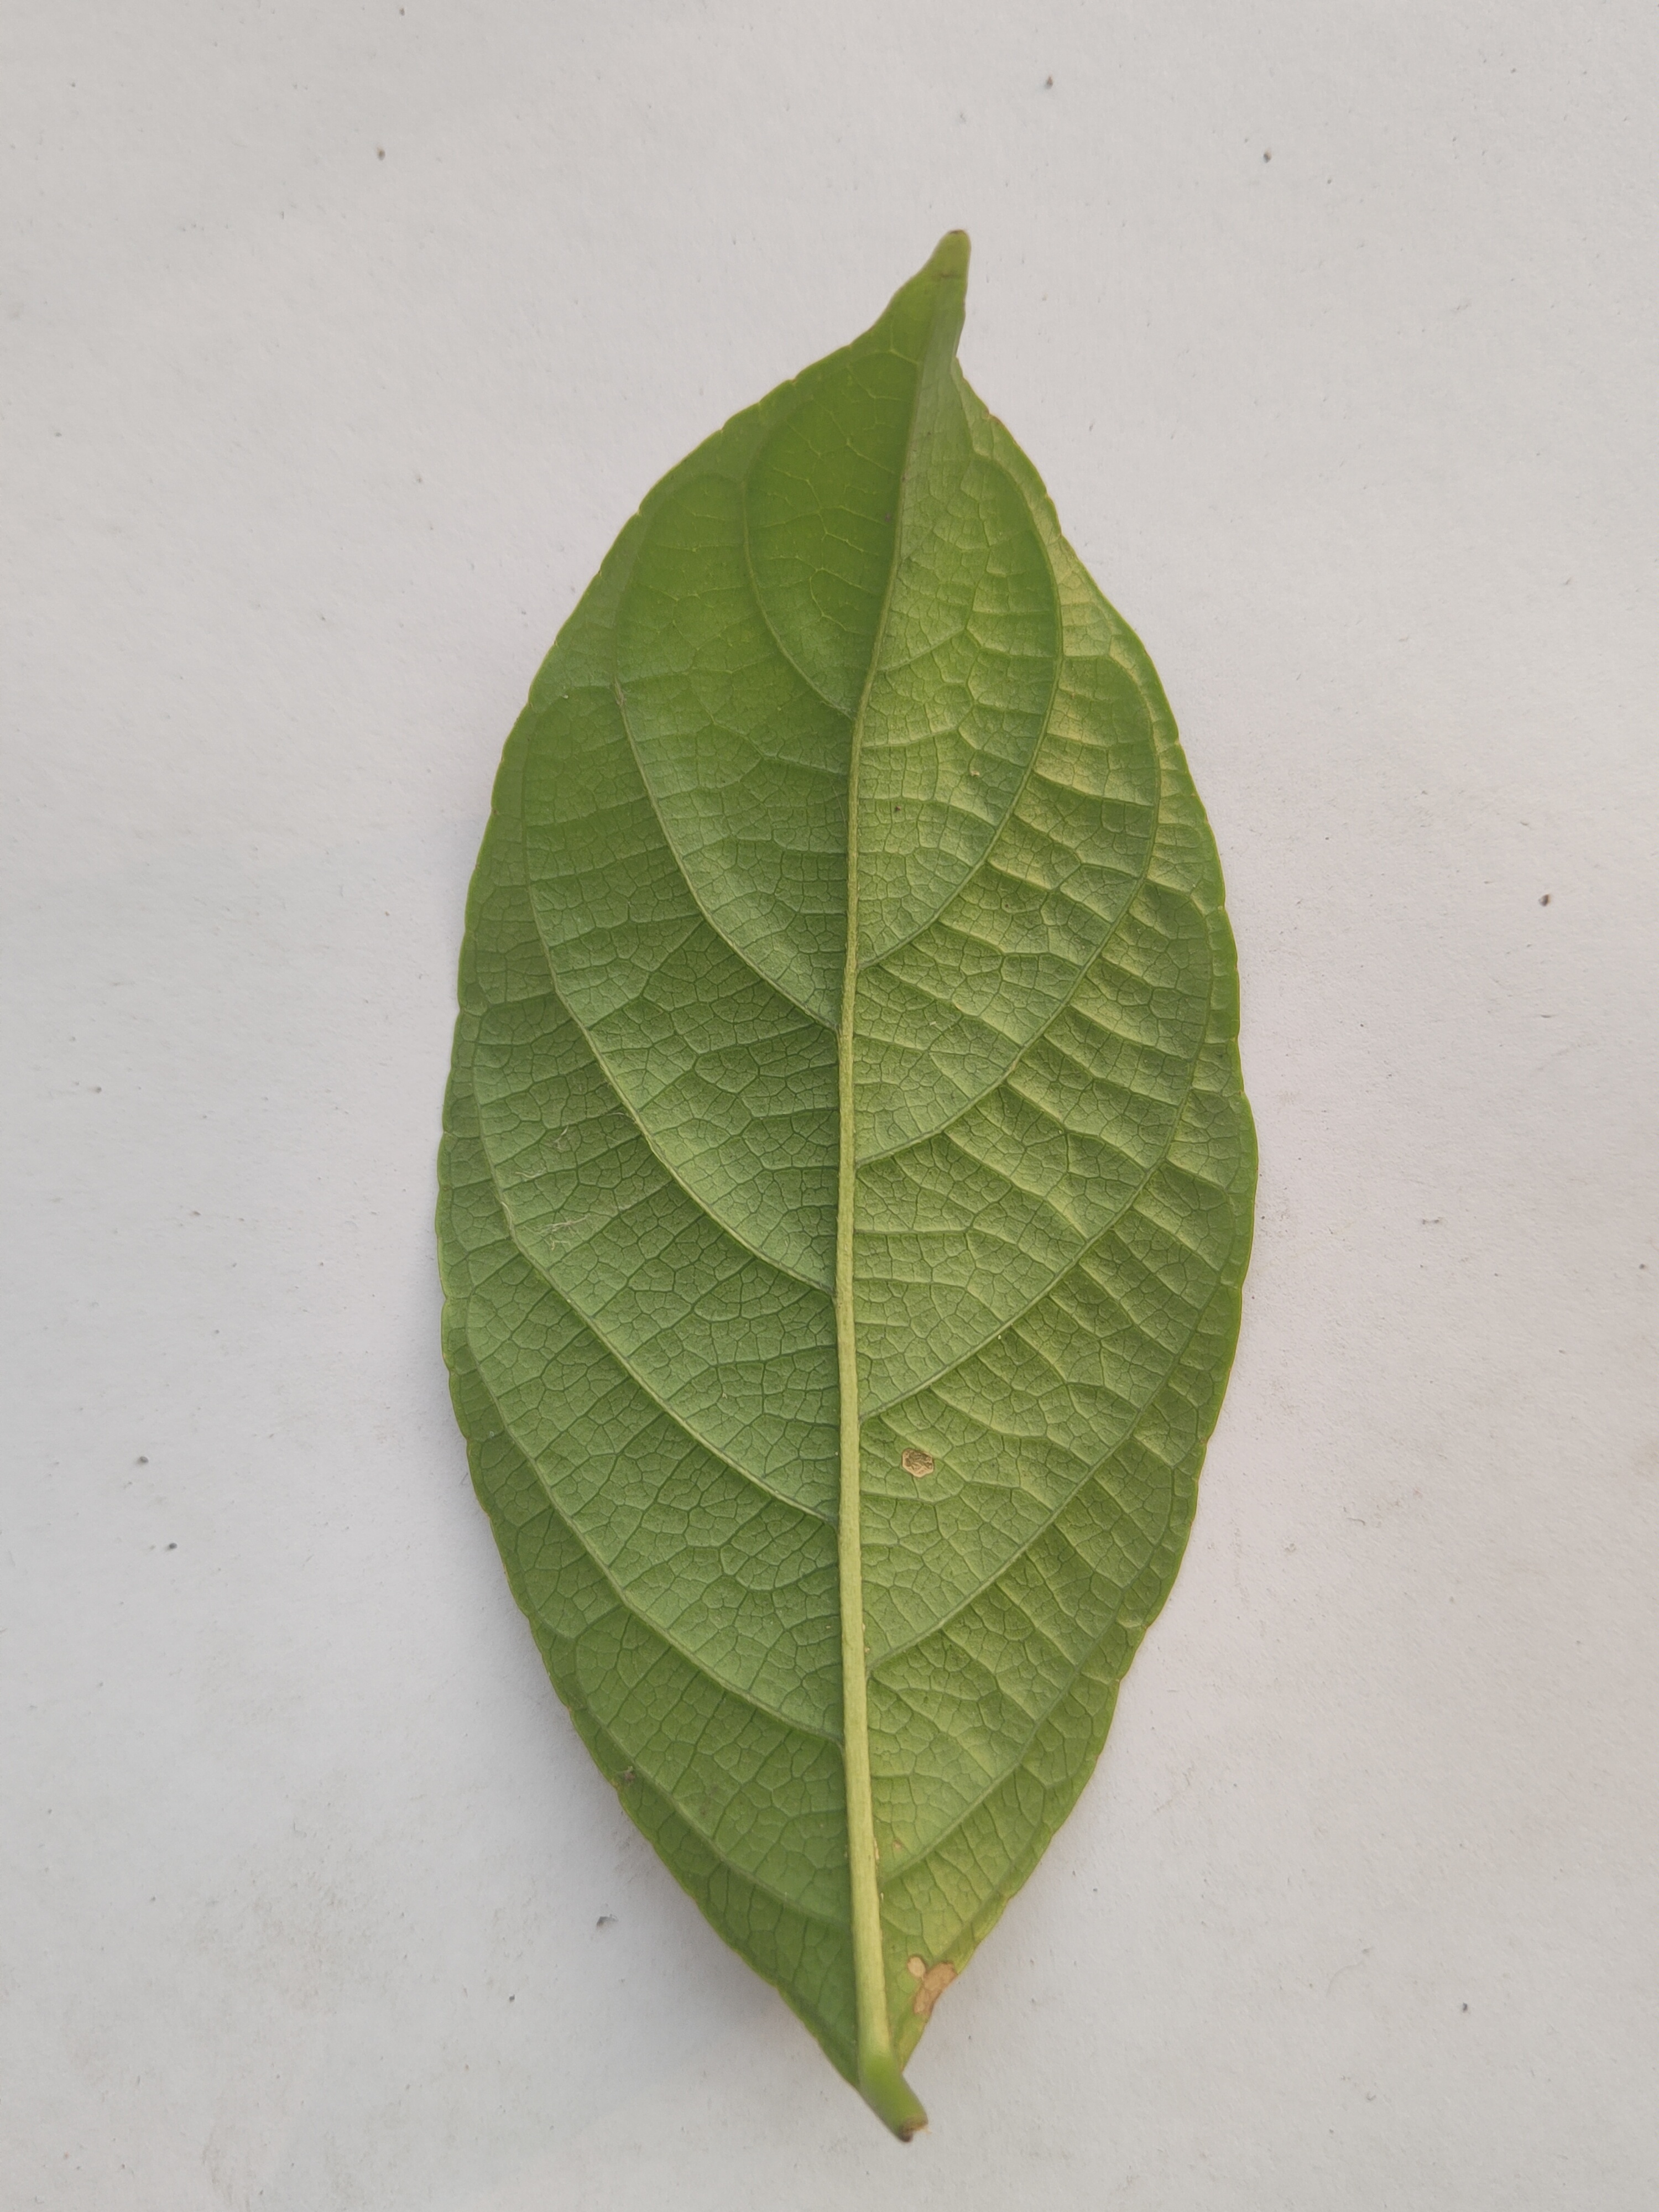
Leaf variety: Lotkon